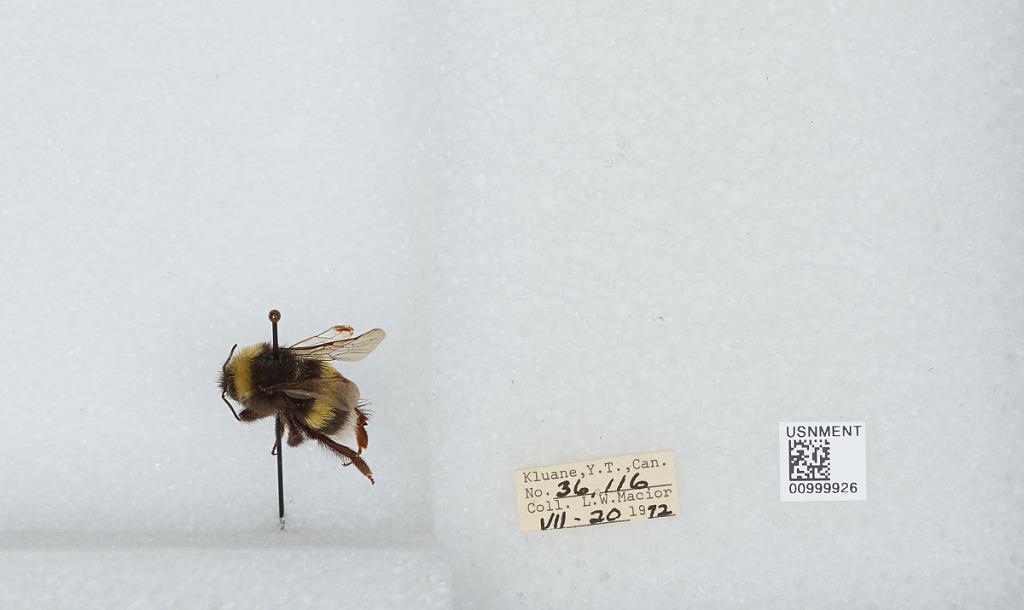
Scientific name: Bombus (Bombus) lucorum (Linnaeus)
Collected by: L. Macior
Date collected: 1972-7-20
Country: Canada
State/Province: Yukon Territory
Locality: Kluane
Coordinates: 60.75, -139.5